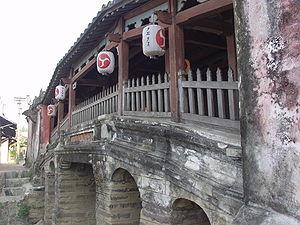
Nihonmachi est un terme utilisé pour désigner les communautés japonaises historiques en Asie et Asie du Sud-Est. Le terme sert également à désigner plusieurs communautés d'aujourd'hui, mais la plupart d'entre elles sont appelées simplement « quartier japonais », à l'imitation du terme commun « quartier asiatique ».